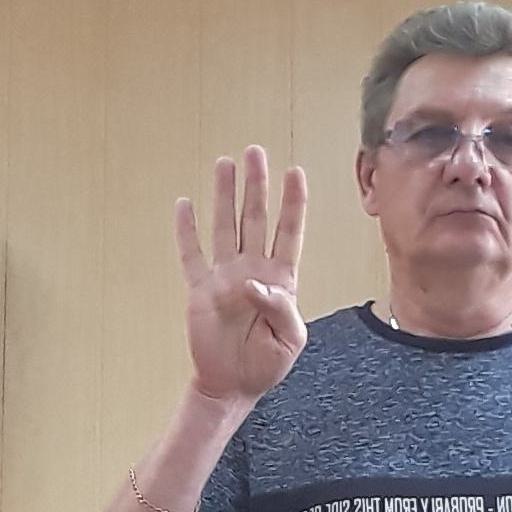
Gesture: four